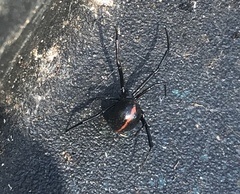
Species: Lactrodectus_hesperus